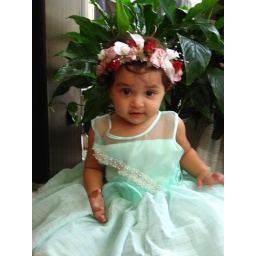
Anuva before her first birthday in green dress presented by sumi khalamoni.